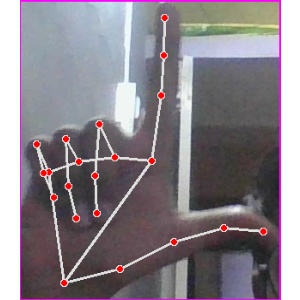
अक्षर: ल